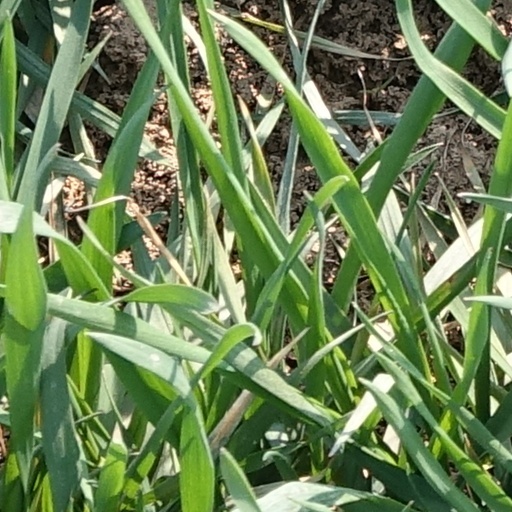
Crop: wheat